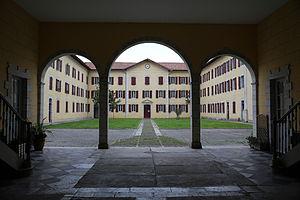
Séminaire de Larressorechapelle, pont, terrasse, escalier, décor intérieur, ancien séminaire This building is indexed in the Base Mérimée, a database of architectural heritage maintained by the French Ministry of Culture,
Cet article recense une partie des monuments historiques des Pyrénées-Atlantiques, en France.
Le séminaire de Larressore est un bâtiment qui fut, aux XVIIIᵉ et XIXᵉ siècles, un centre culturel éminent du Pays basque, d'où sortirent de nombreux cadres civils et religieux. C'est aussi depuis 2005 un monument historique des Pyrénées-Atlantiques.